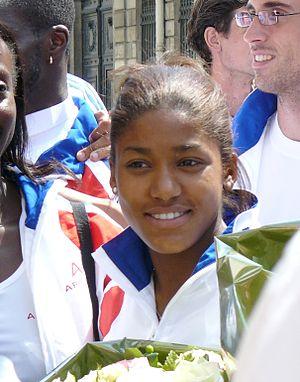
Nelly Banco, athlète française (sprint), lors de la réception à l'Élysée des médaillés de Barcelone , le 3 août 2010.
Nelly Banco est une athlète française spécialiste du 200 mètres.